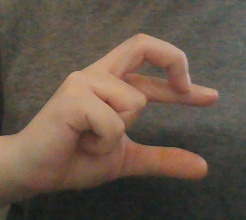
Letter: thal